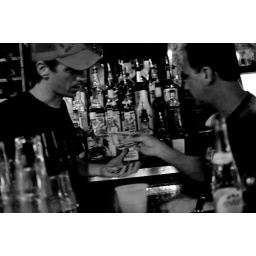
Behind the bar & under the table